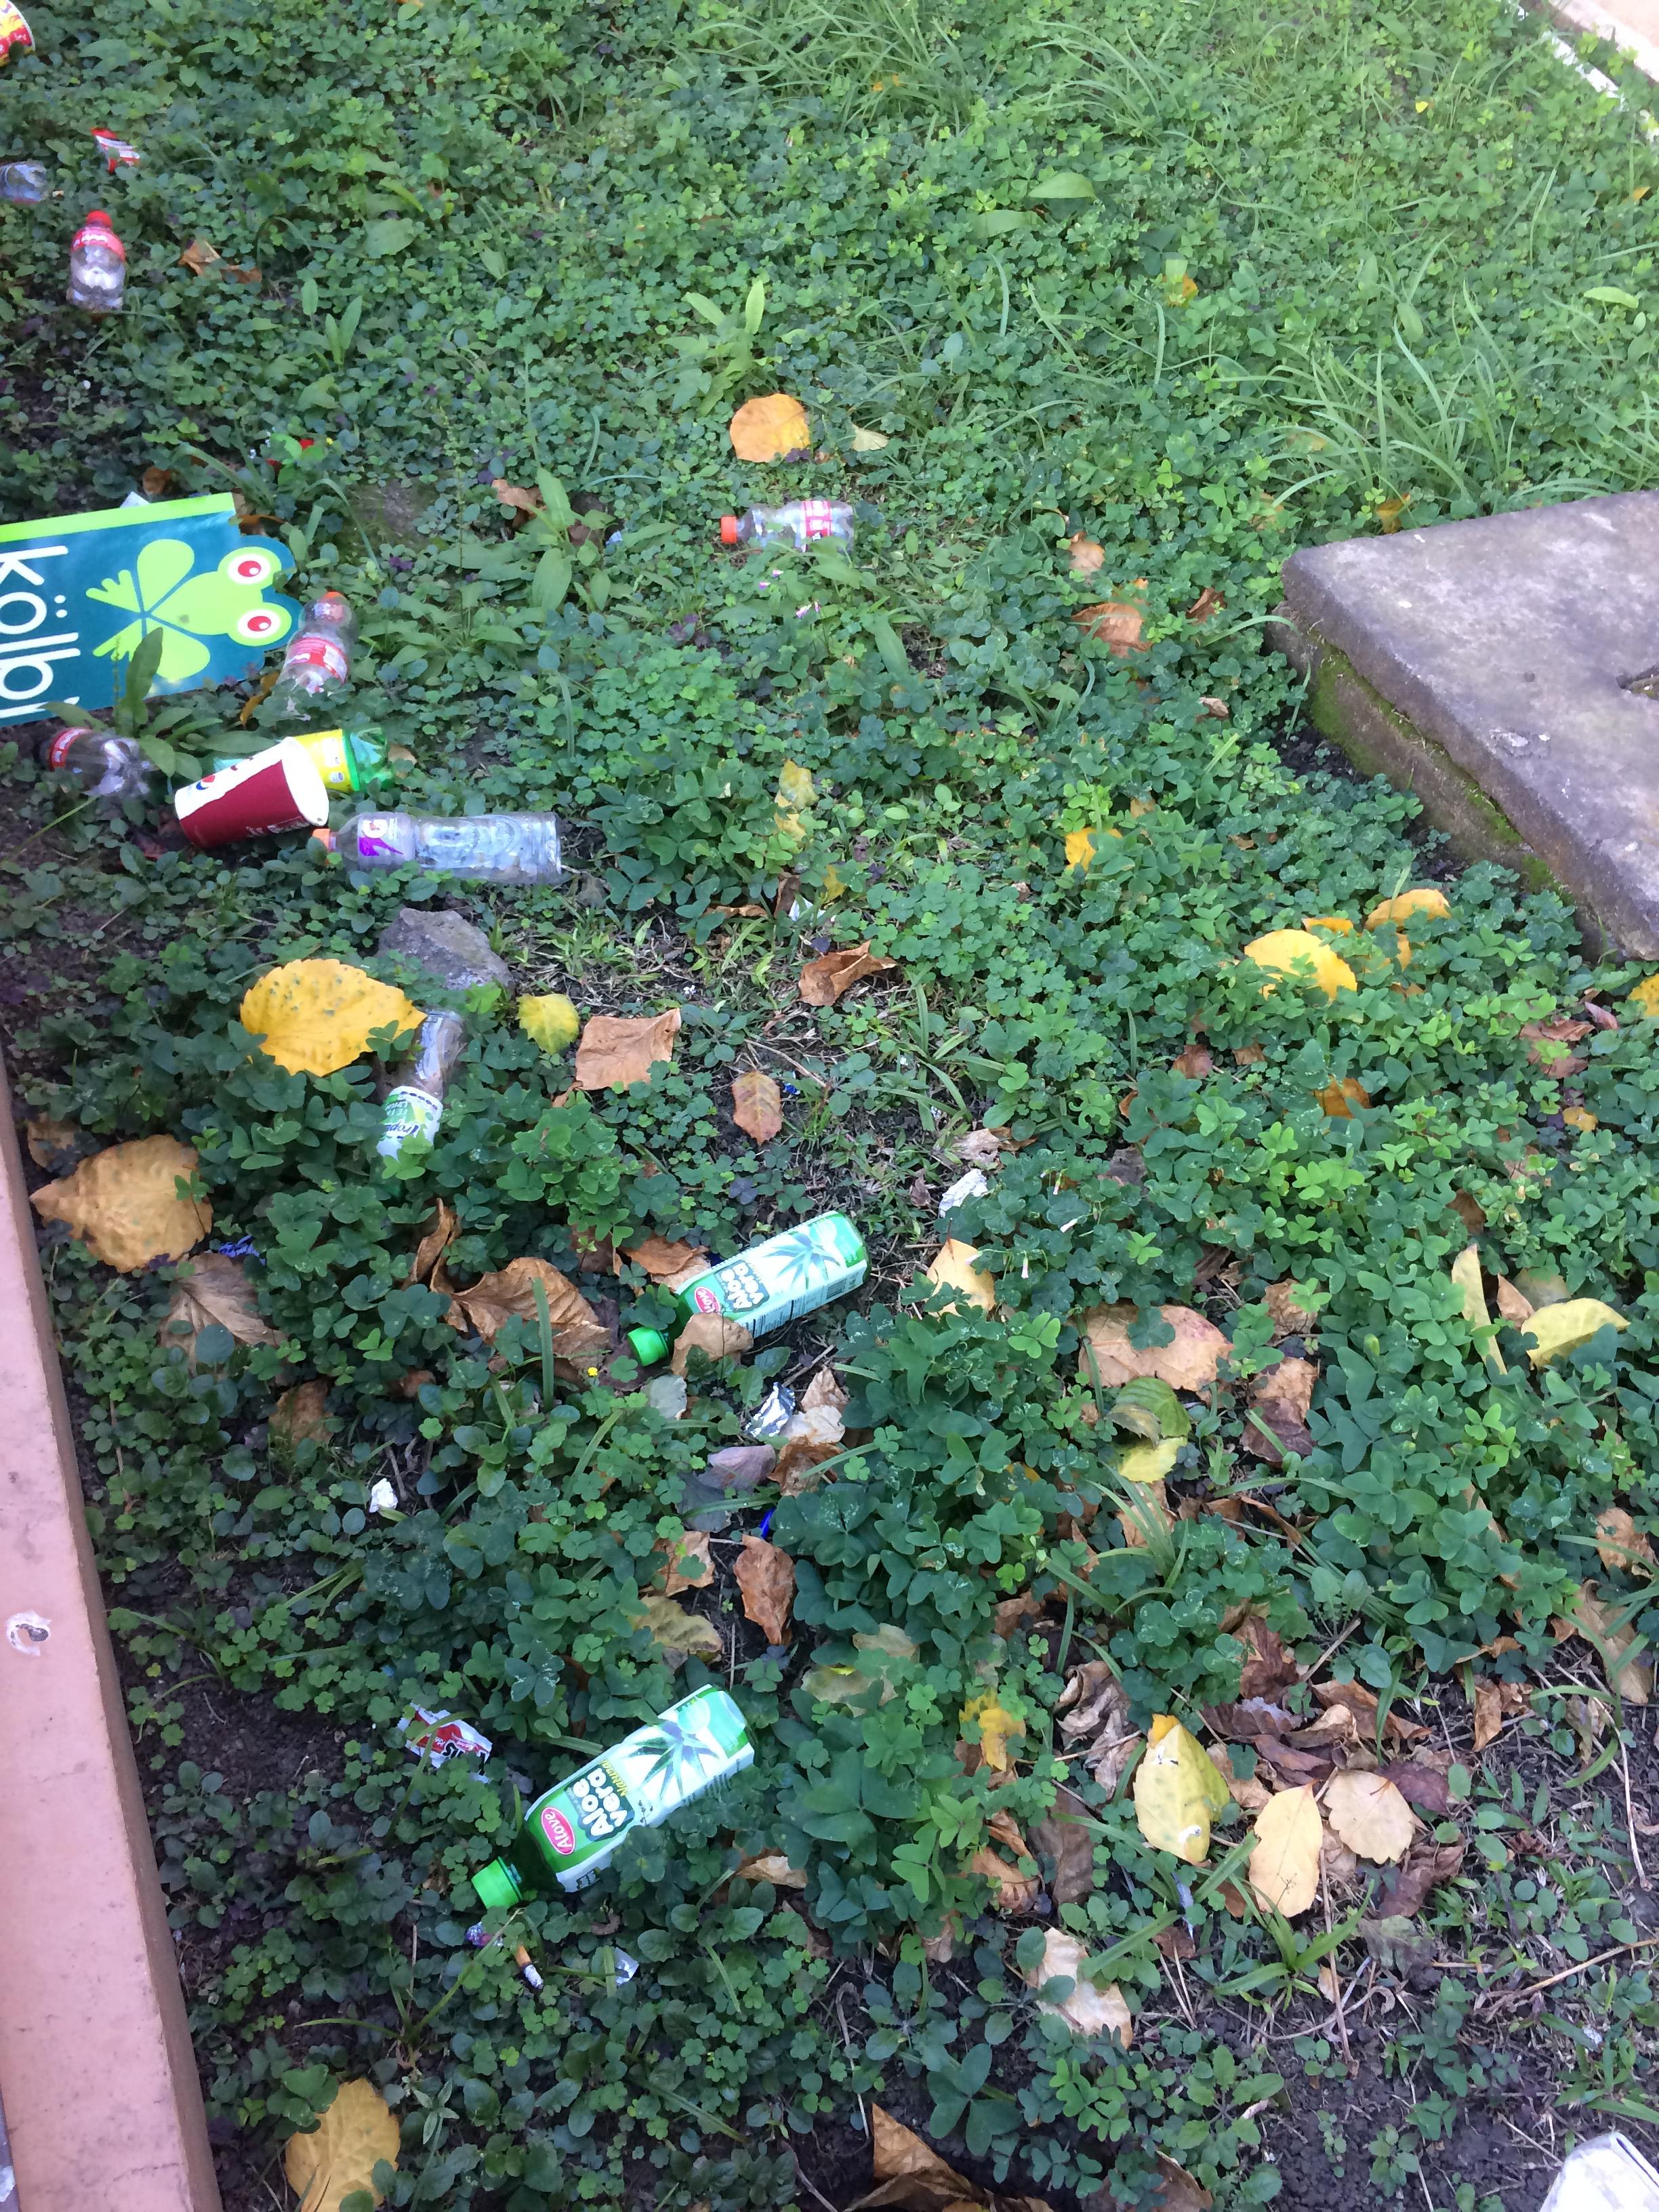
Object: Clear plastic bottle (Bottle)

Object: Clear plastic bottle (Bottle)

Object: Clear plastic bottle (Bottle)

Object: Clear plastic bottle (Bottle)

Object: Clear plastic bottle (Bottle)

Object: Clear plastic bottle (Bottle)

Object: Clear plastic bottle (Bottle)

Object: Clear plastic bottle (Bottle)

Object: Clear plastic bottle (Bottle)

Object: Clear plastic bottle (Bottle)

Object: Other plastic wrapper (Plastic bag & wrapper)

Object: Other plastic wrapper (Plastic bag & wrapper)

Object: Plastic bottle cap (Bottle cap)

Object: Plastic bottle cap (Bottle cap)

Object: Paper cup (Cup)

Object: Unlabeled litter (Unlabeled litter)

Object: Unlabeled litter (Unlabeled litter)

Object: Other carton (Carton)

Object: Normal paper (Paper)

Object: Cigarette (Cigarette)